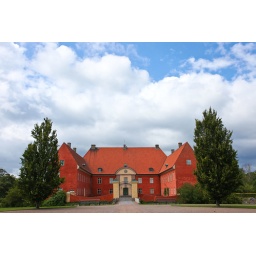
Red castle under the sky